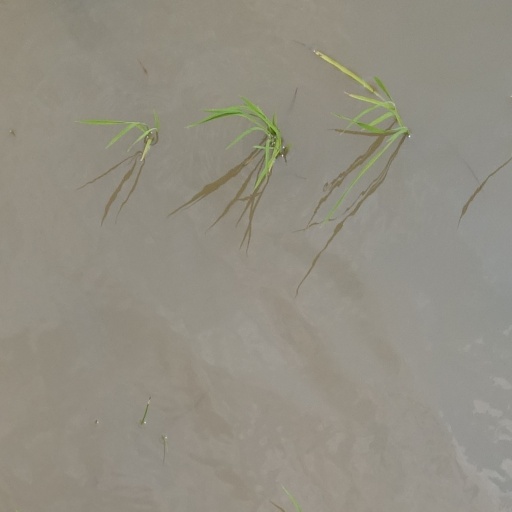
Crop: rice